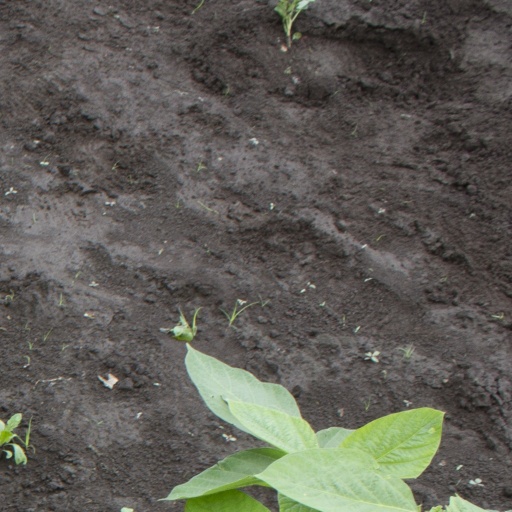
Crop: soybean